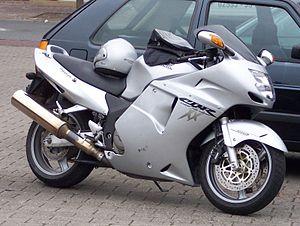
La Honda CBR est un modèle de moto sportive, construite par le 1ᵉʳ constructeur mondiale de moto. La firme japonaise Honda décline ce modèle en différentes cylindrées, allant de 125 à 1 100 cm³.